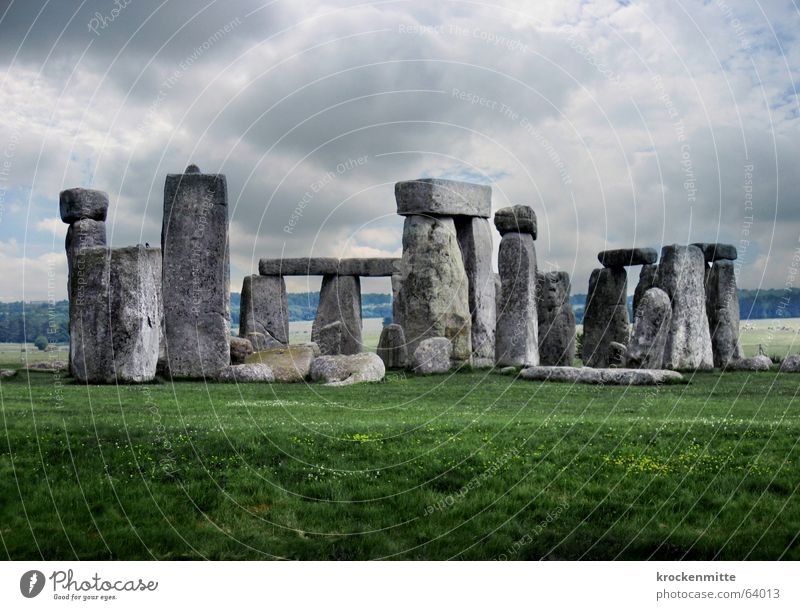
Landmark: Stonehenge